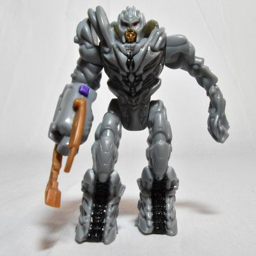
fictional character for fast food business